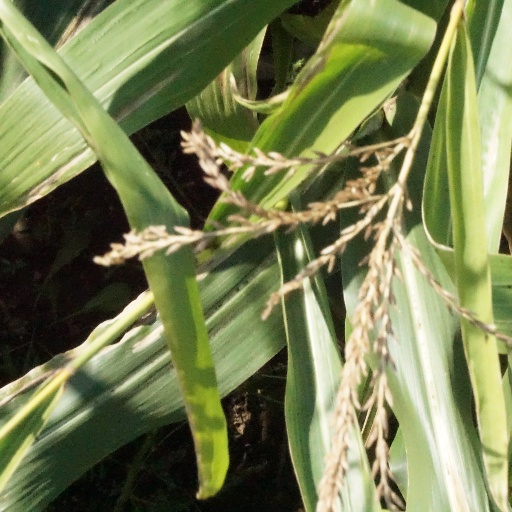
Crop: maize; corn